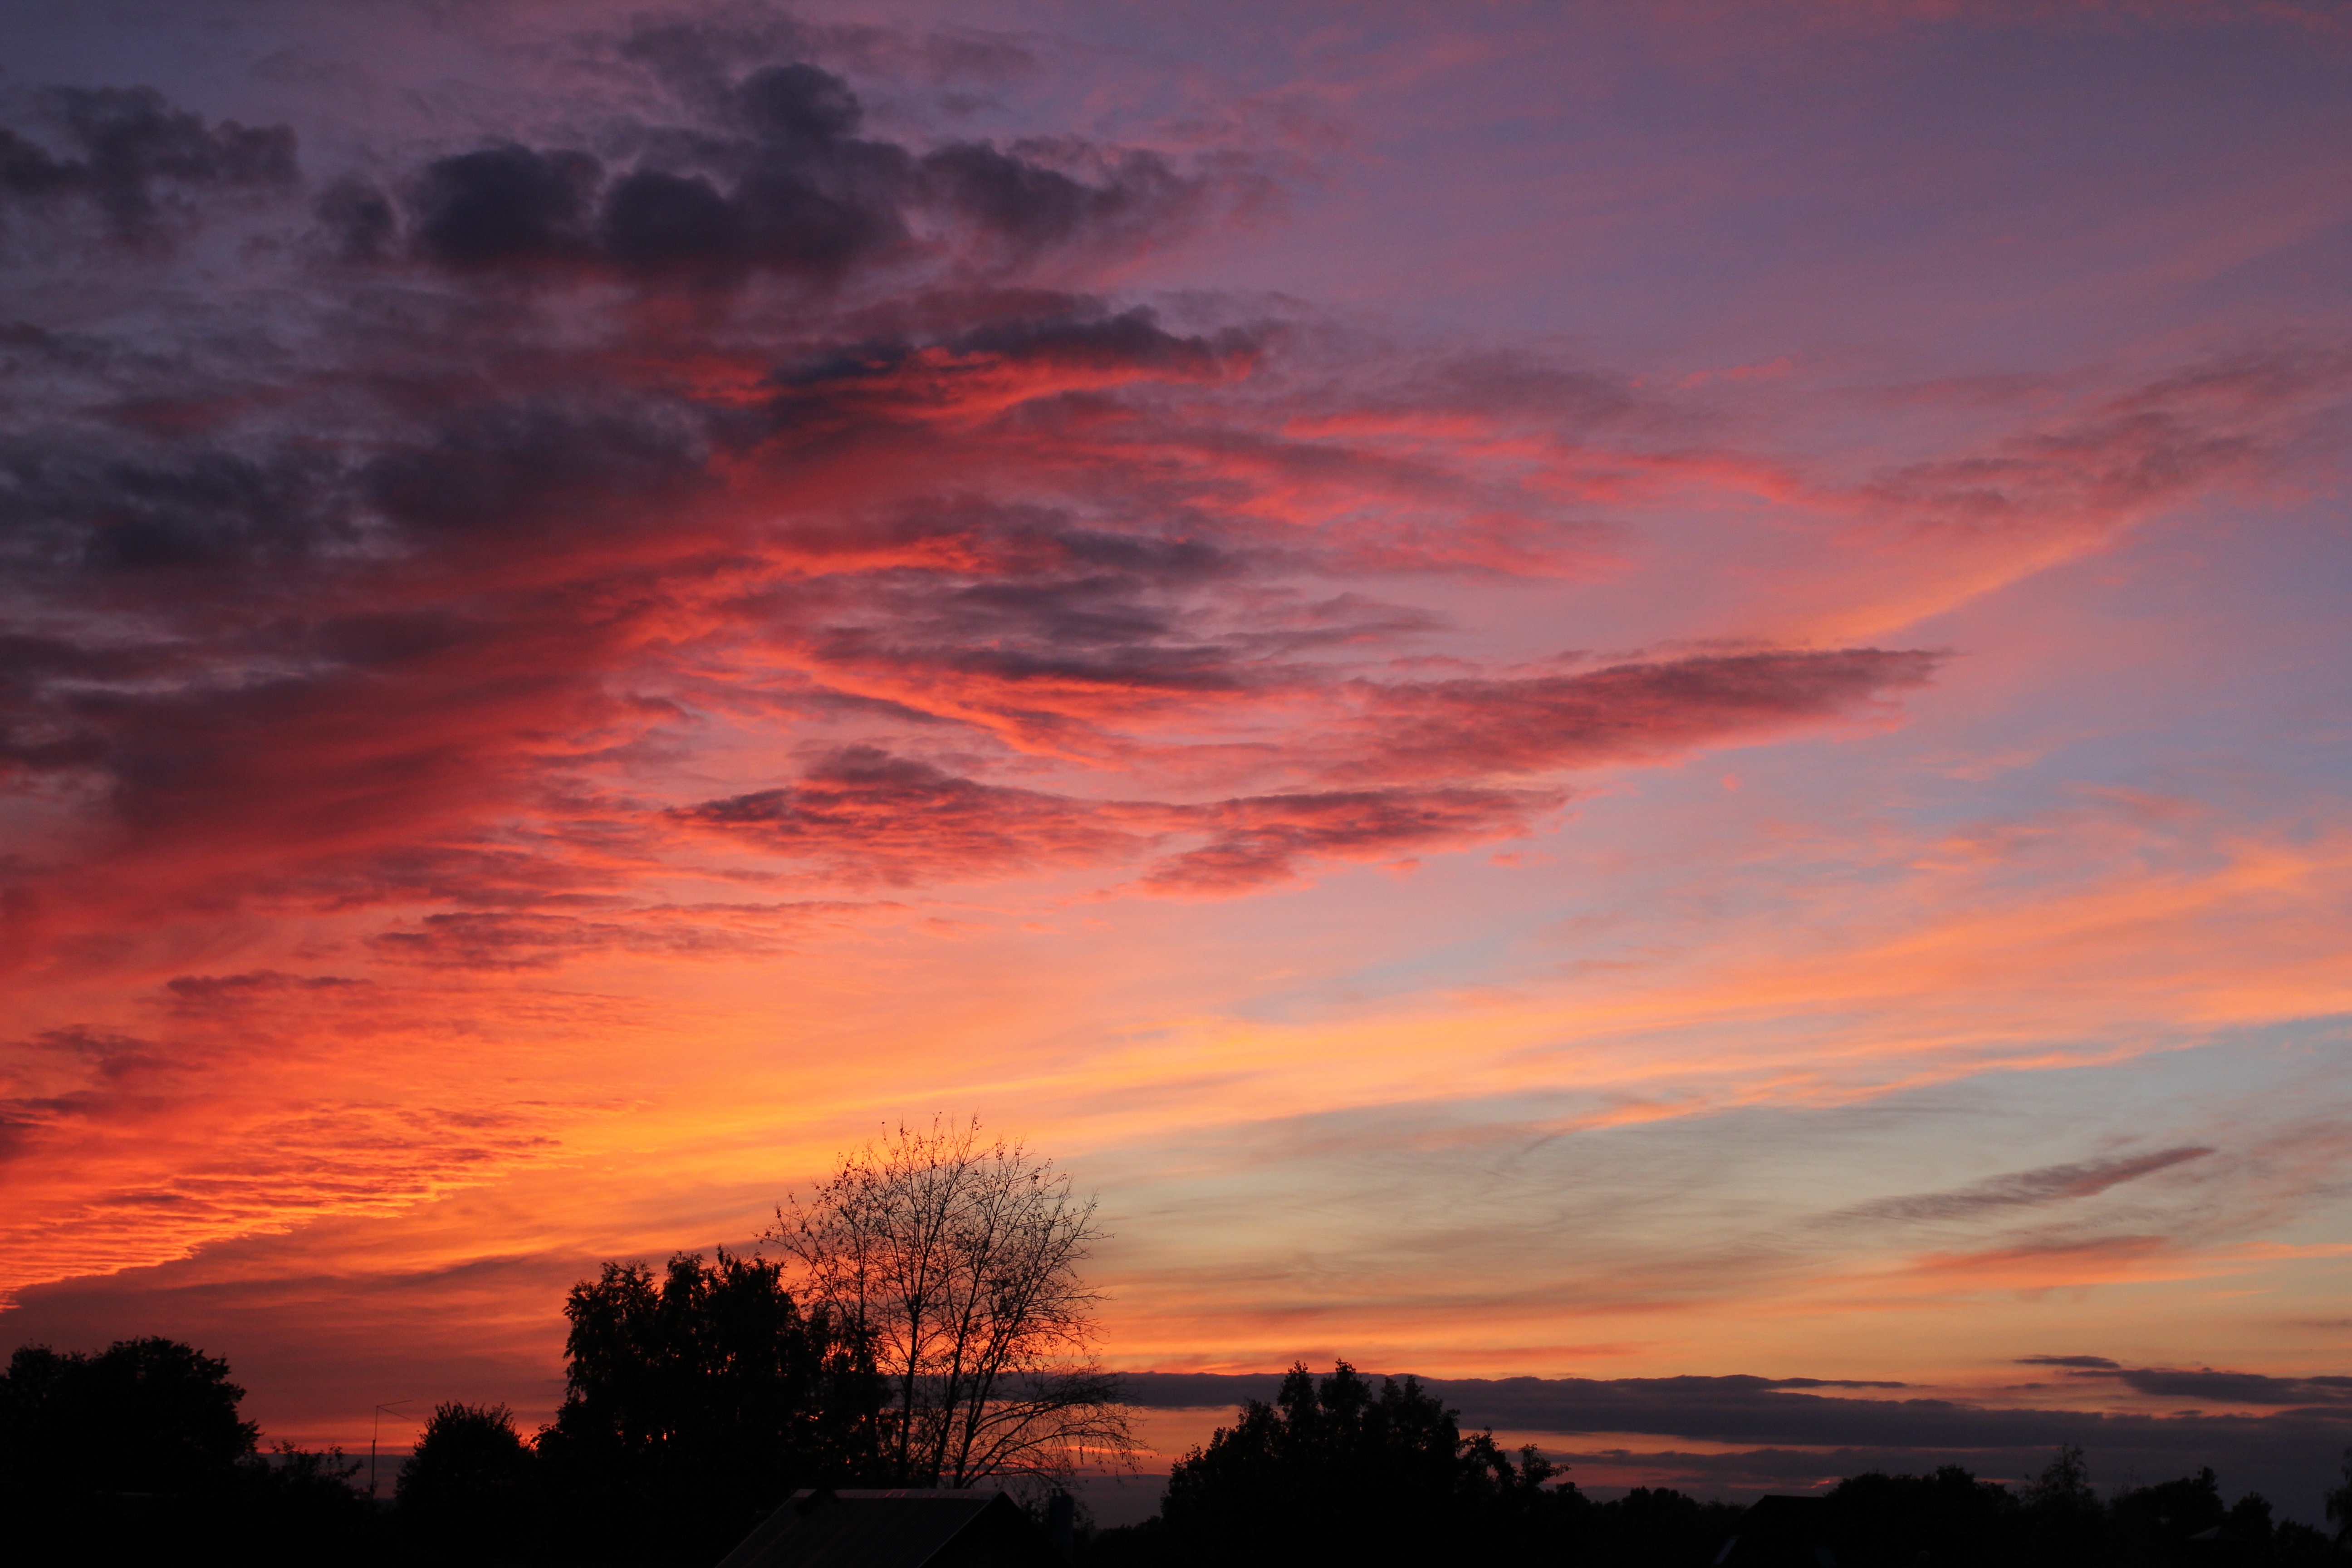
sunset, evening, clouds, nature, trees, sky, red sky at morning, afterglow, dawn, cloud, sunrise, atmosphere, horizon, morning, dusk, daytime, atmosphere of earth, sunlight, sun, meteorological phenomenon, calm, landscape, tree, computer wallpaper, cumulus